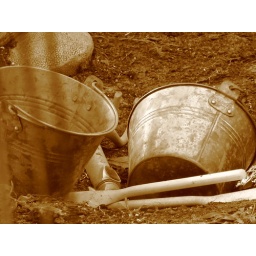
The kids pails left in the flower bed